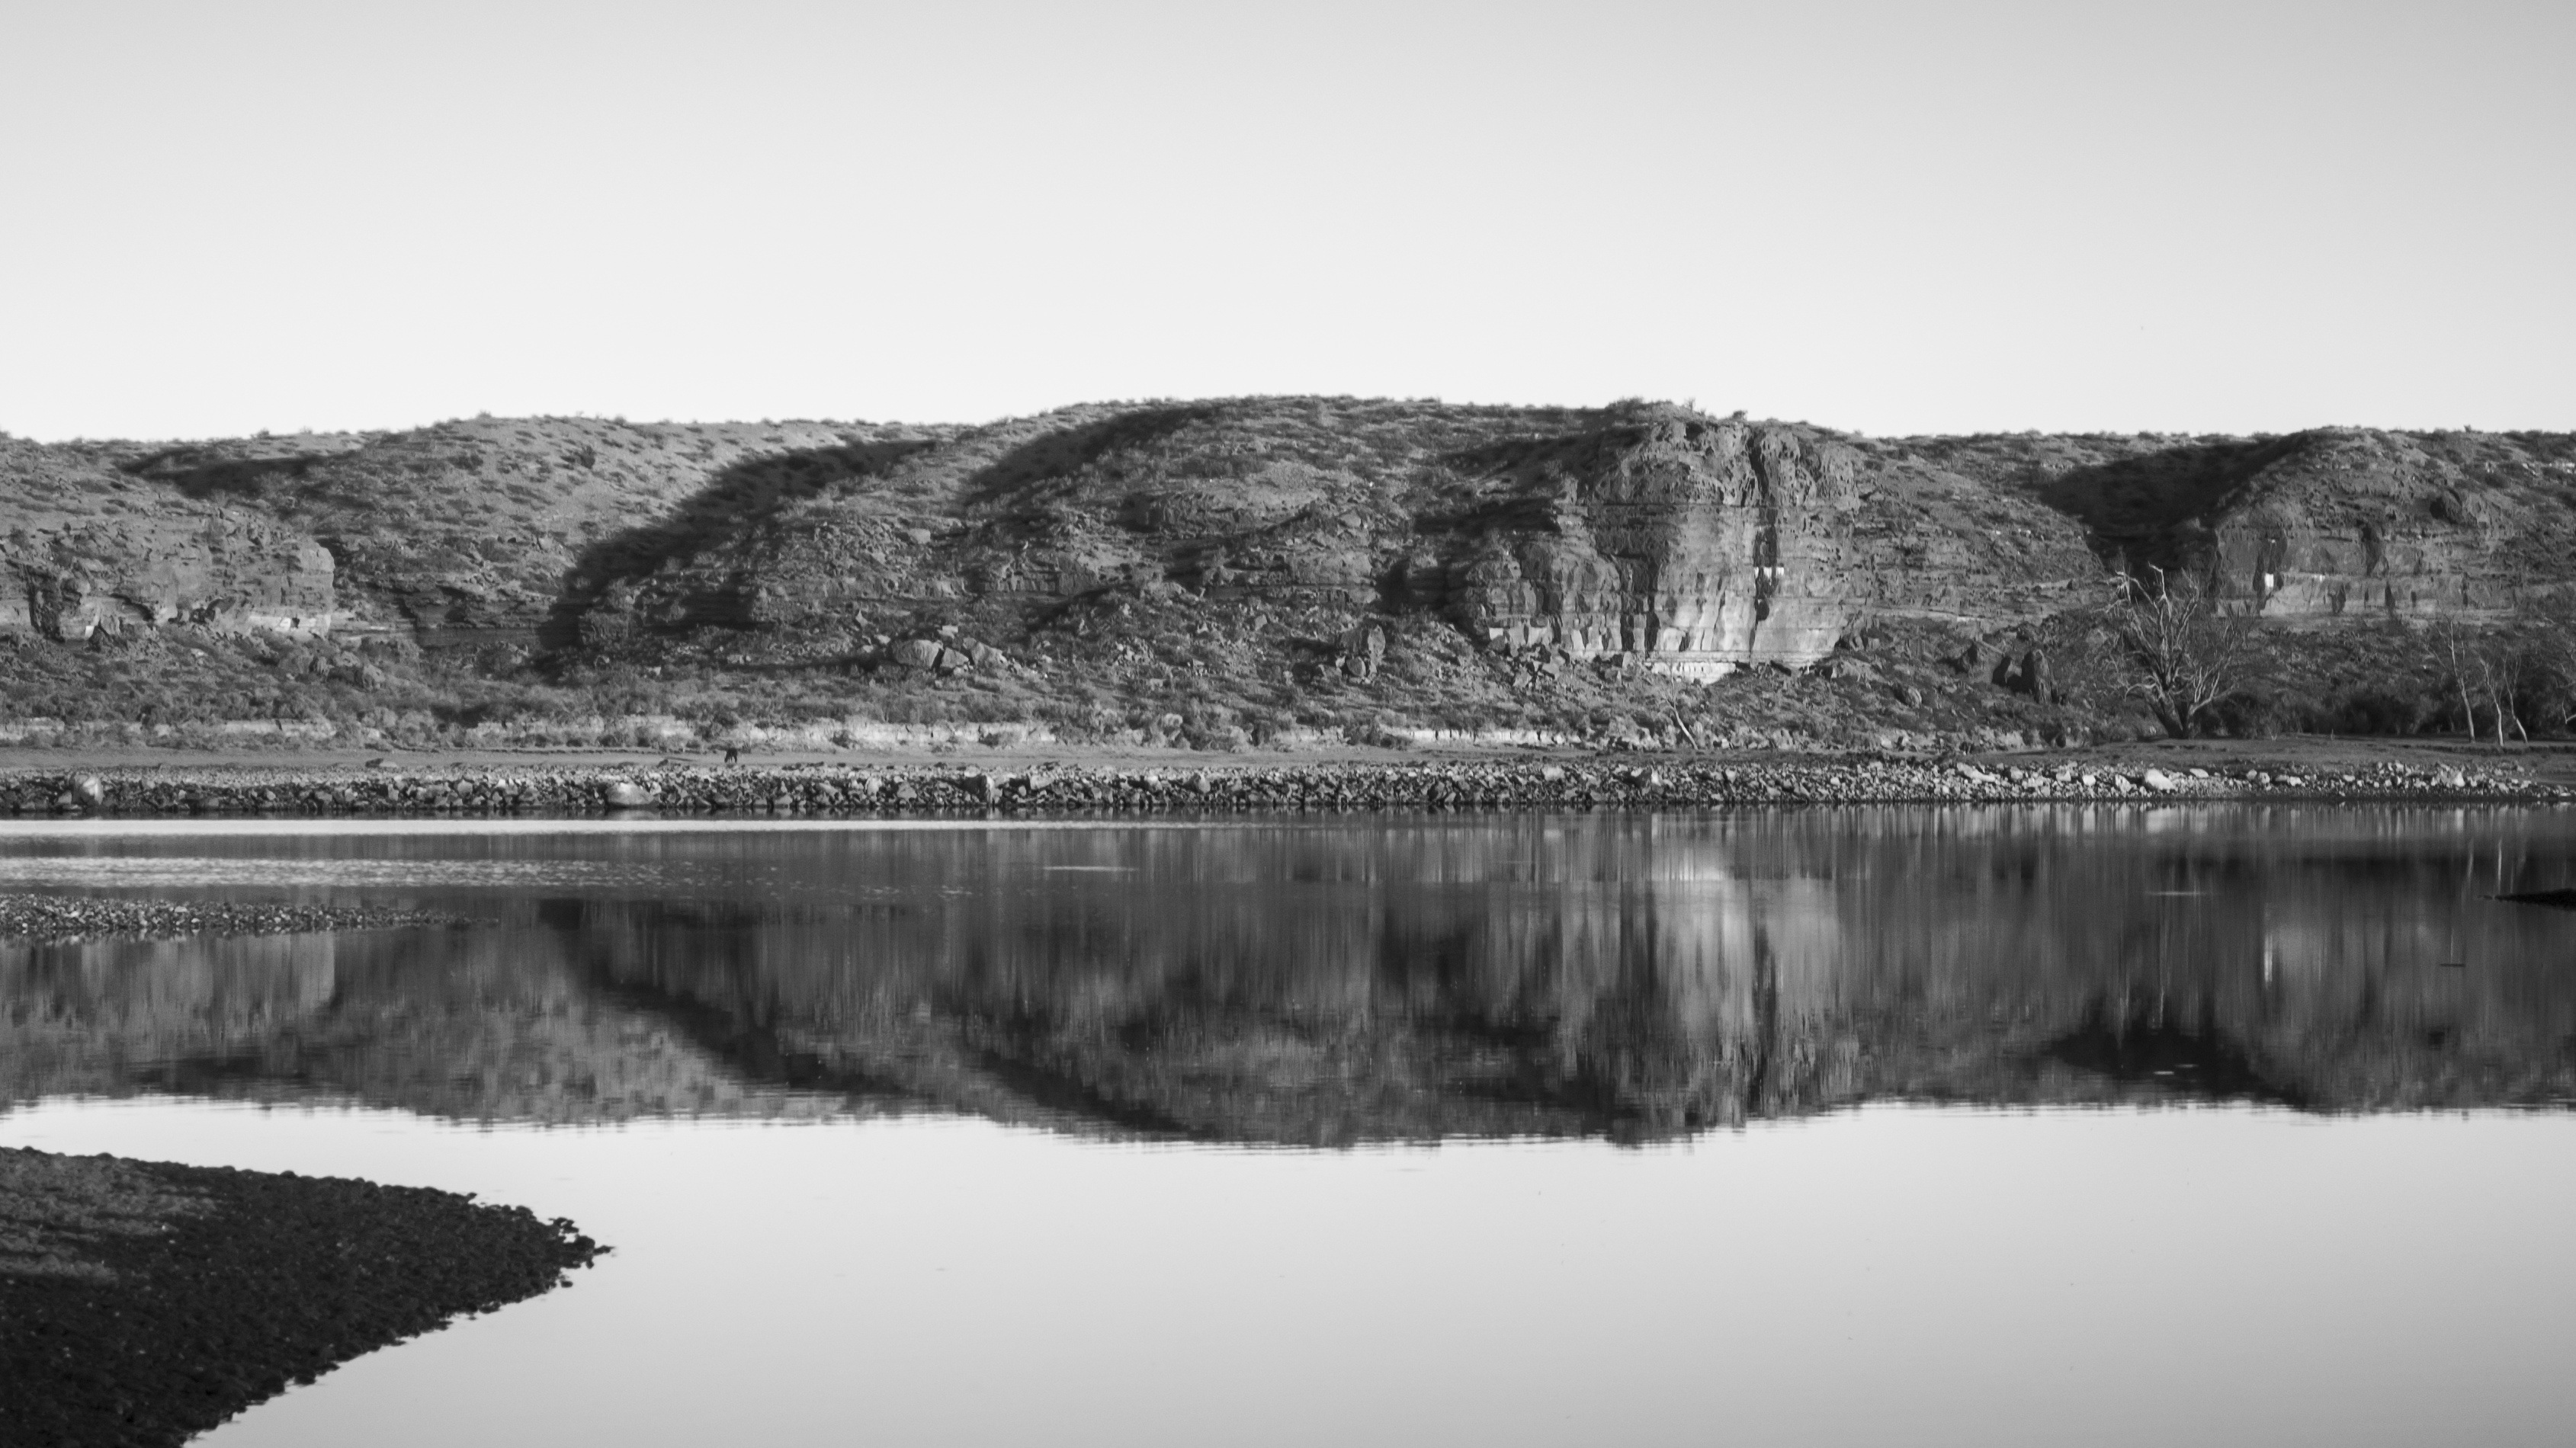
landscape, sea, coast, water, nature, rock, mountain, black and white, white, photography, lake, reflection, reservoir, black, monochrome, terrain, loch, soledad, monochrome photography, photography black and white, atmospheric phenomenon